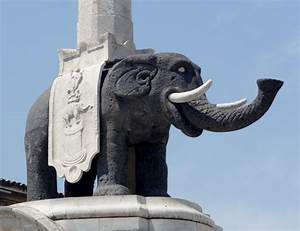
Label: elefante